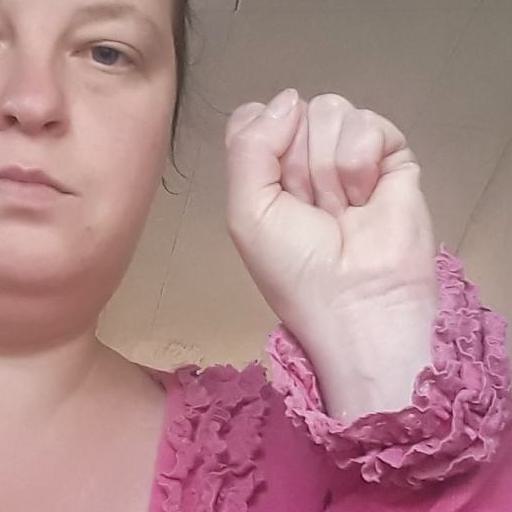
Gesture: fist